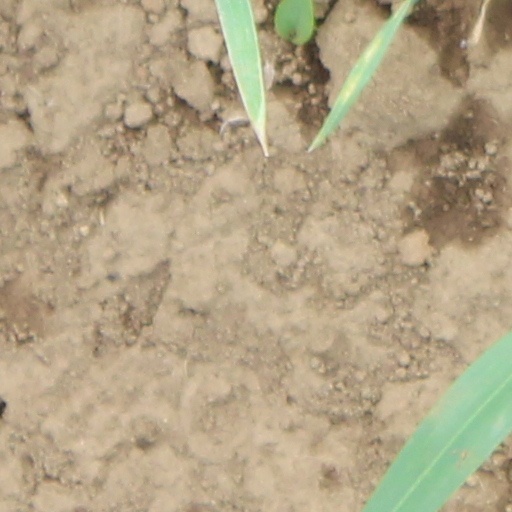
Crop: wheat